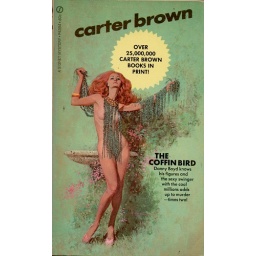
1970; The Coffin Bird by Carter Brown. Cover art by Robert McGinnis. Beautiful green cover with yellow and pink